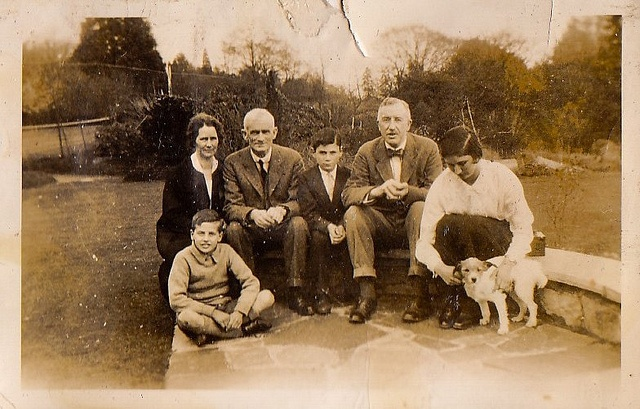
A family poses for a picture along a small wall in their yard.
An old picture of a family posing in a backyard.
A group of people sitting next to each other on a bench.
This is a black and white picture of some people and kids with a dog sitting down.
Family portrait with adults and young boys and dog in old photograph.